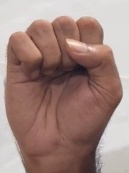
ASL sign: S